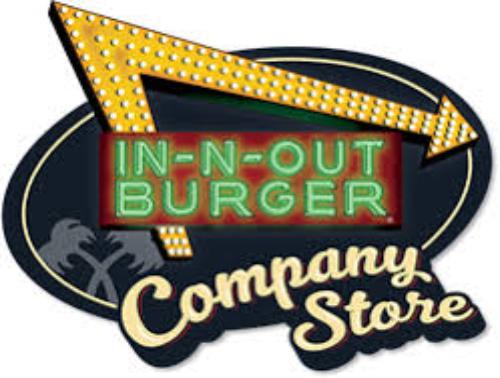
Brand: In-N-Out Burger
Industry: Food